Mandayam Anandampillai Sampathkumaran

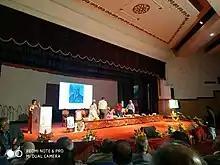

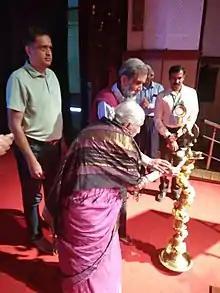

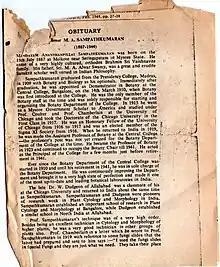

In September 2019, Bangalore University held a centenary celebration of the Department of Botany and honoured Dr. Sampathkumaran and felicitated some of his surviving grandchildren.